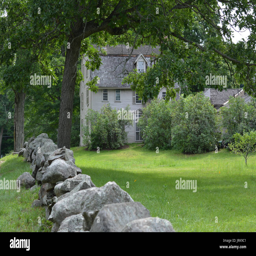
a dirt road and stone wall